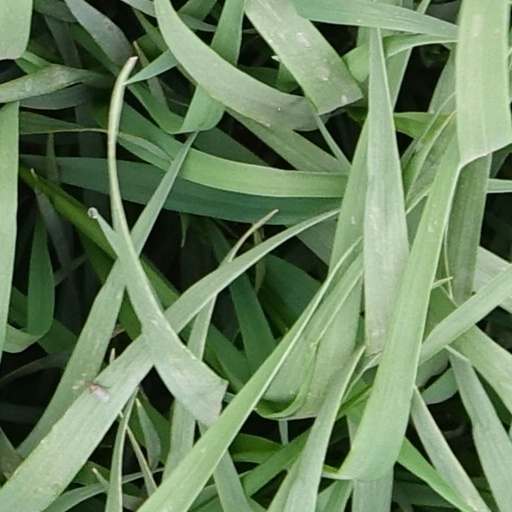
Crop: wheat